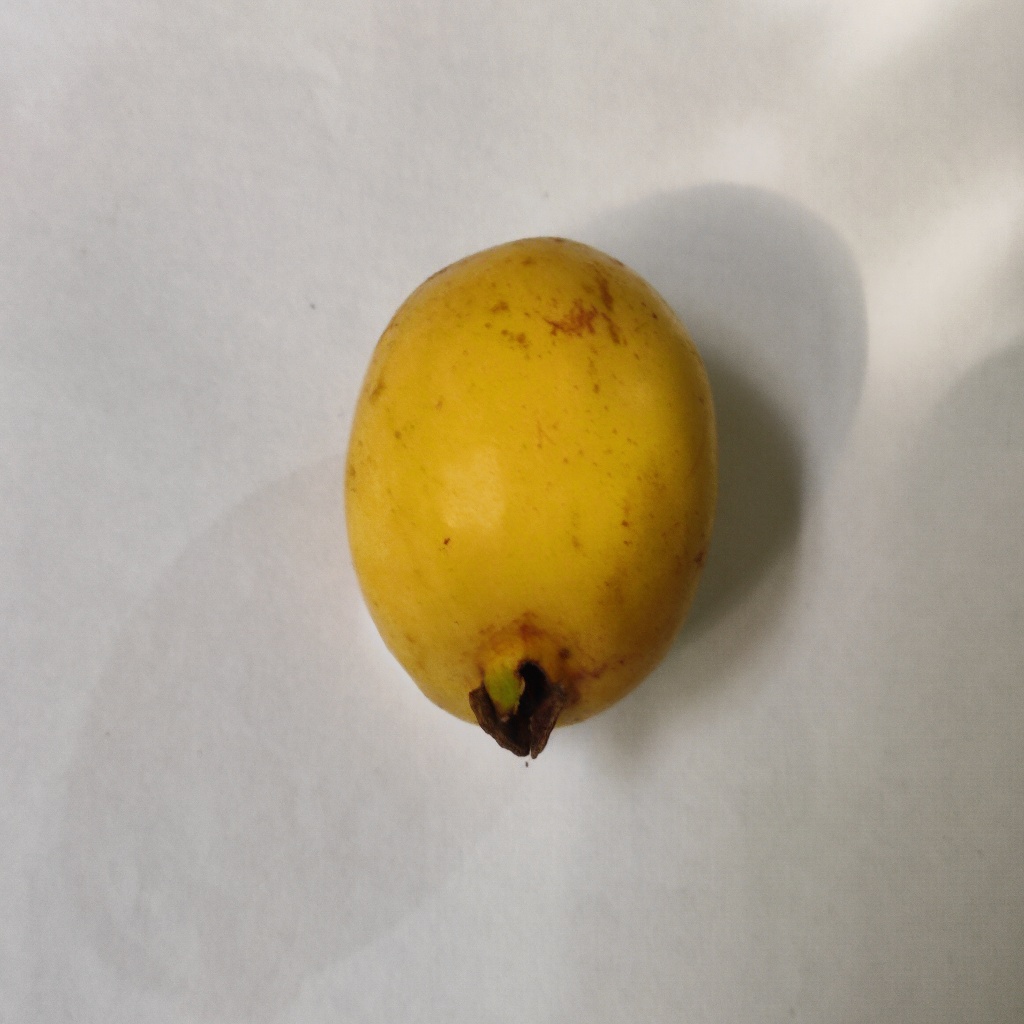
Crop: guava
Quality class: Class_A